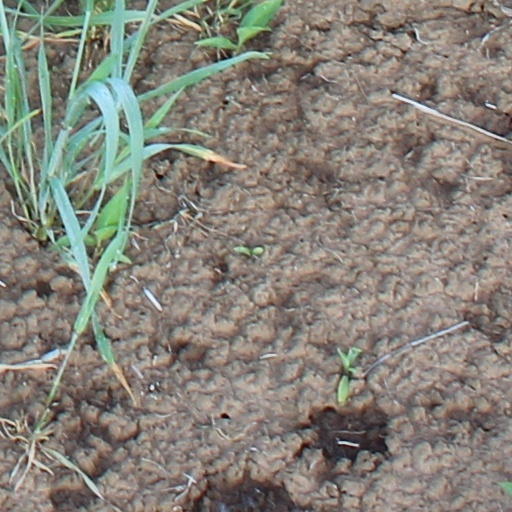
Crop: wheat